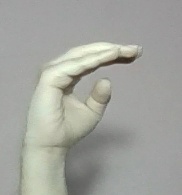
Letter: jeem